Grenadier Guards

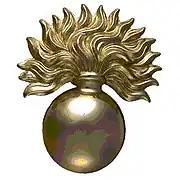
Cap badge of the regiment

The Grenadier Guards trace their lineage back to 1656, when Lord Wentworth's Regiment was raised from gentlemen of the Honourable Artillery Company by the then heir to the throne, Prince Charles (later King Charles II), in Bruges, in the Spanish Netherlands (present-day Belgium), where it formed a part of the exiled King's bodyguard. A few years later, a similar regiment known as John Russell's Regiment of Guards was formed. In 1665, these two regiments were combined to form the 1st Regiment of Foot Guards, consisting of 24 companies of men. Throughout the 18th century, the regiment took part in a number of campaigns including the War of Spanish Succession, the War of Austrian Succession and the Seven Years' War. At the end of the Napoleonic Wars, the regiment gained the name "Grenadier" in July 1815 following a Royal Proclamation.